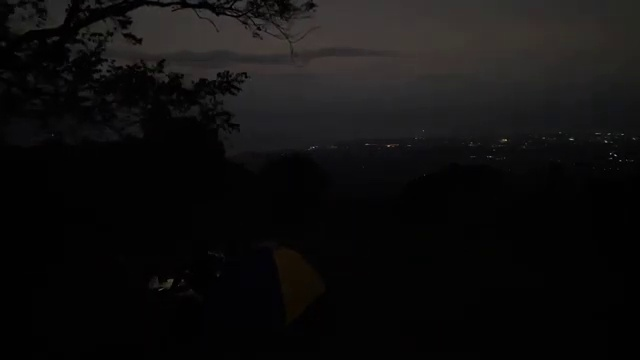
Fire: no
Smoke: no